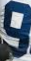
Number: 9